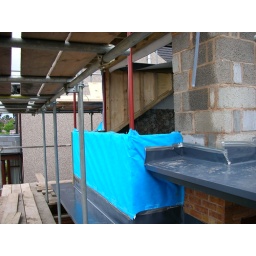
The new first floor bay with three of the roof levels in view - there is one more above